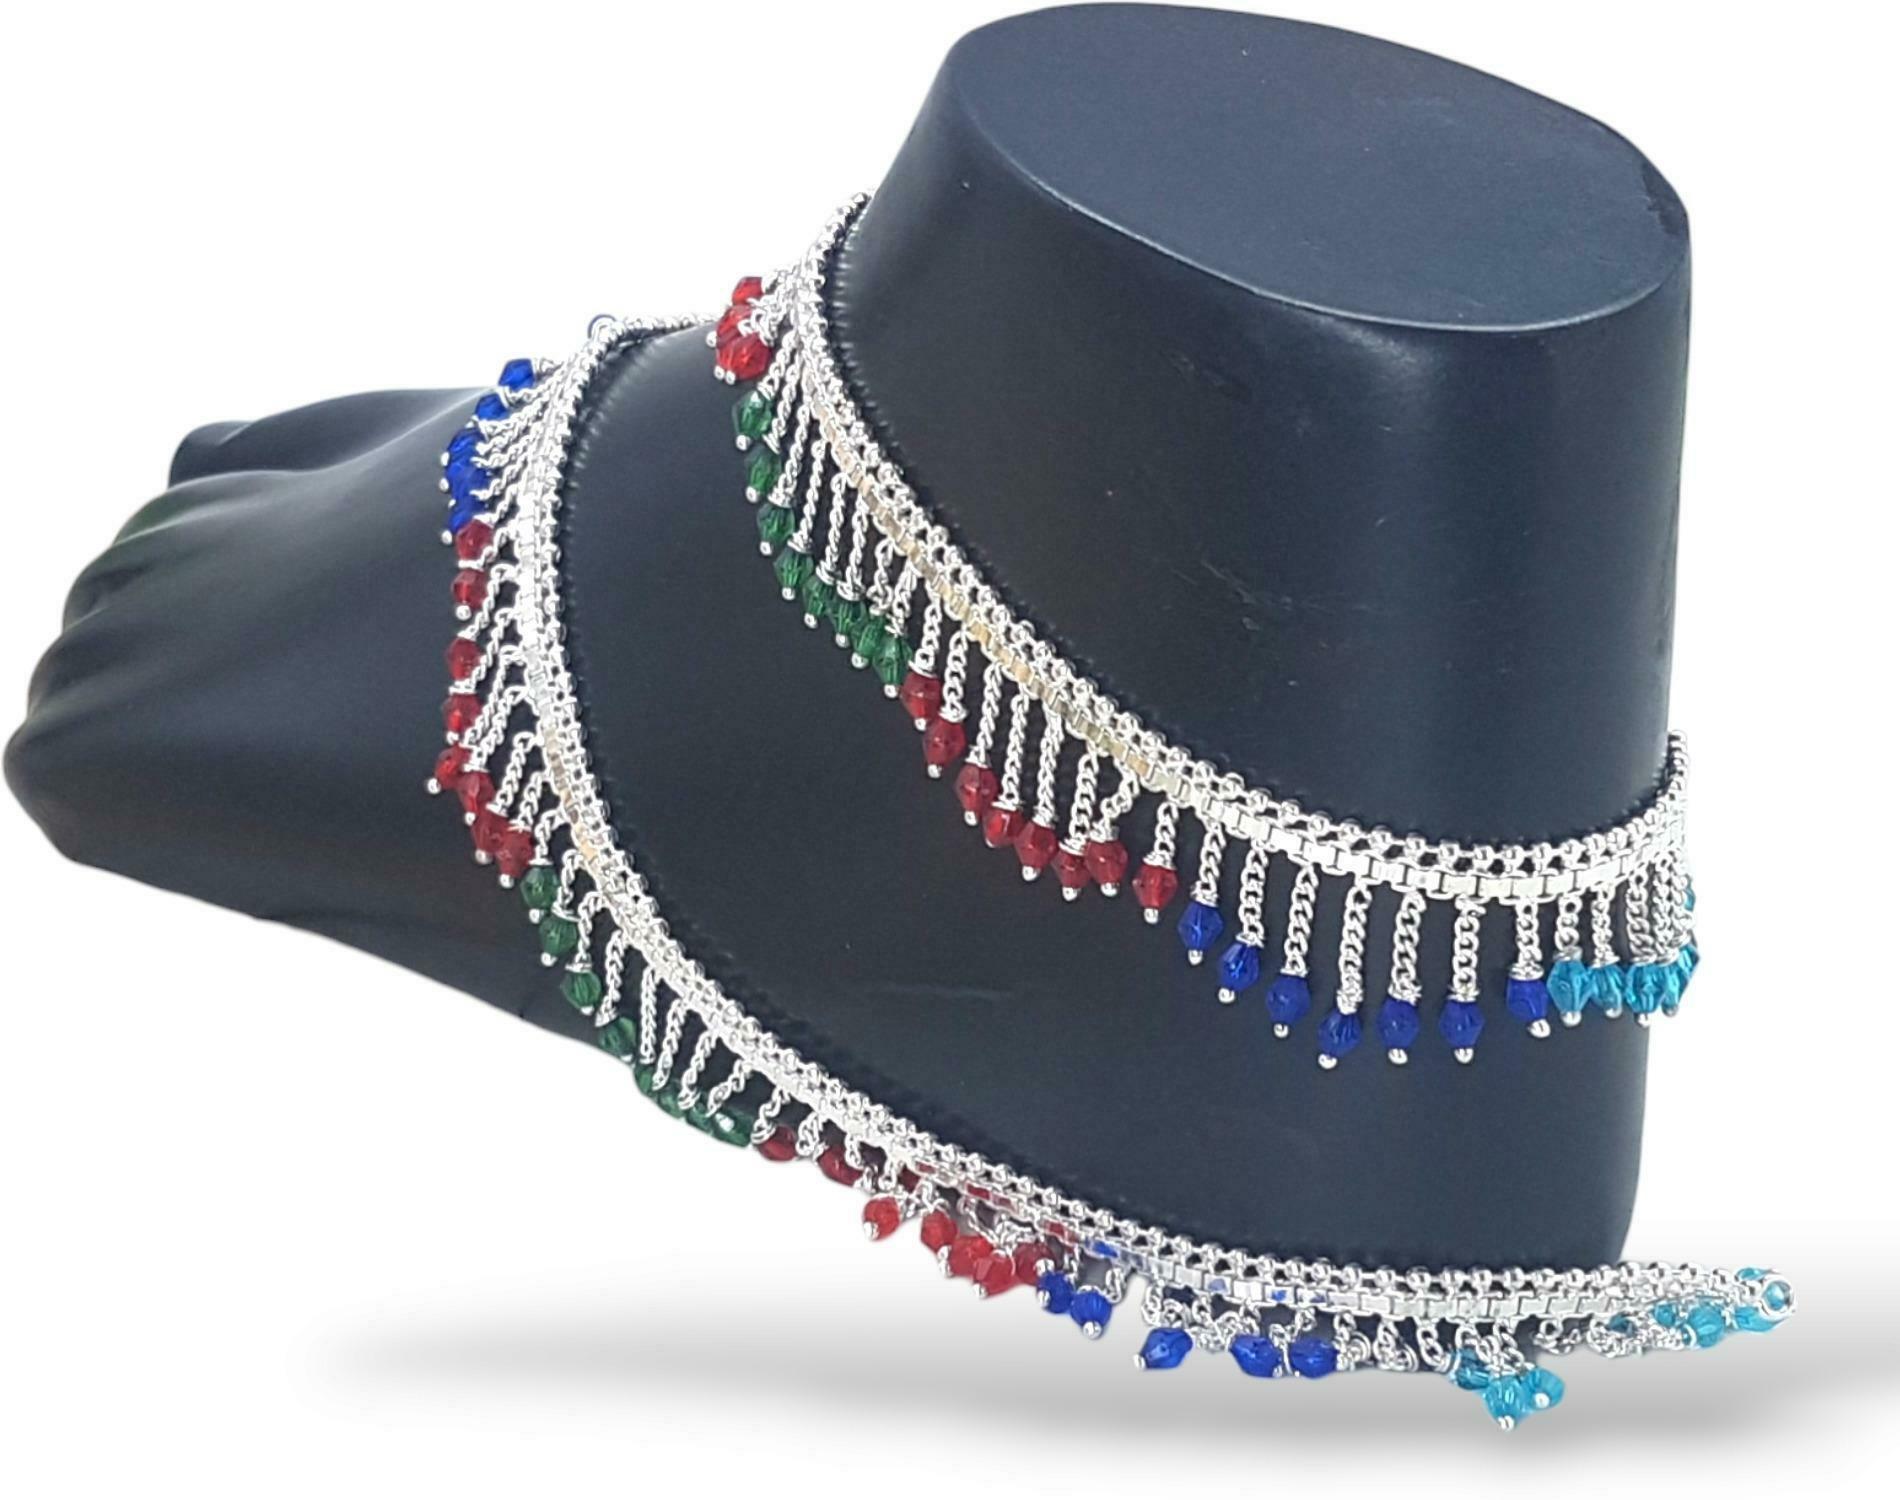
BR Ornaments A143 Alloy Anklet (Pack of 2)
Type: Anklet
Brand: BR Ornaments
Price: Rs. 339
 This silver anklet looks good with all indian outfitsor traditional outfits suitable girls and women of all ages. grab this pair of anklets, you will feel stylish ankle and shining silver anklet will make beautiful, you must buy the sns traders anklets you will never go wrong with the latest design, fancy anklets in silver jewellery.